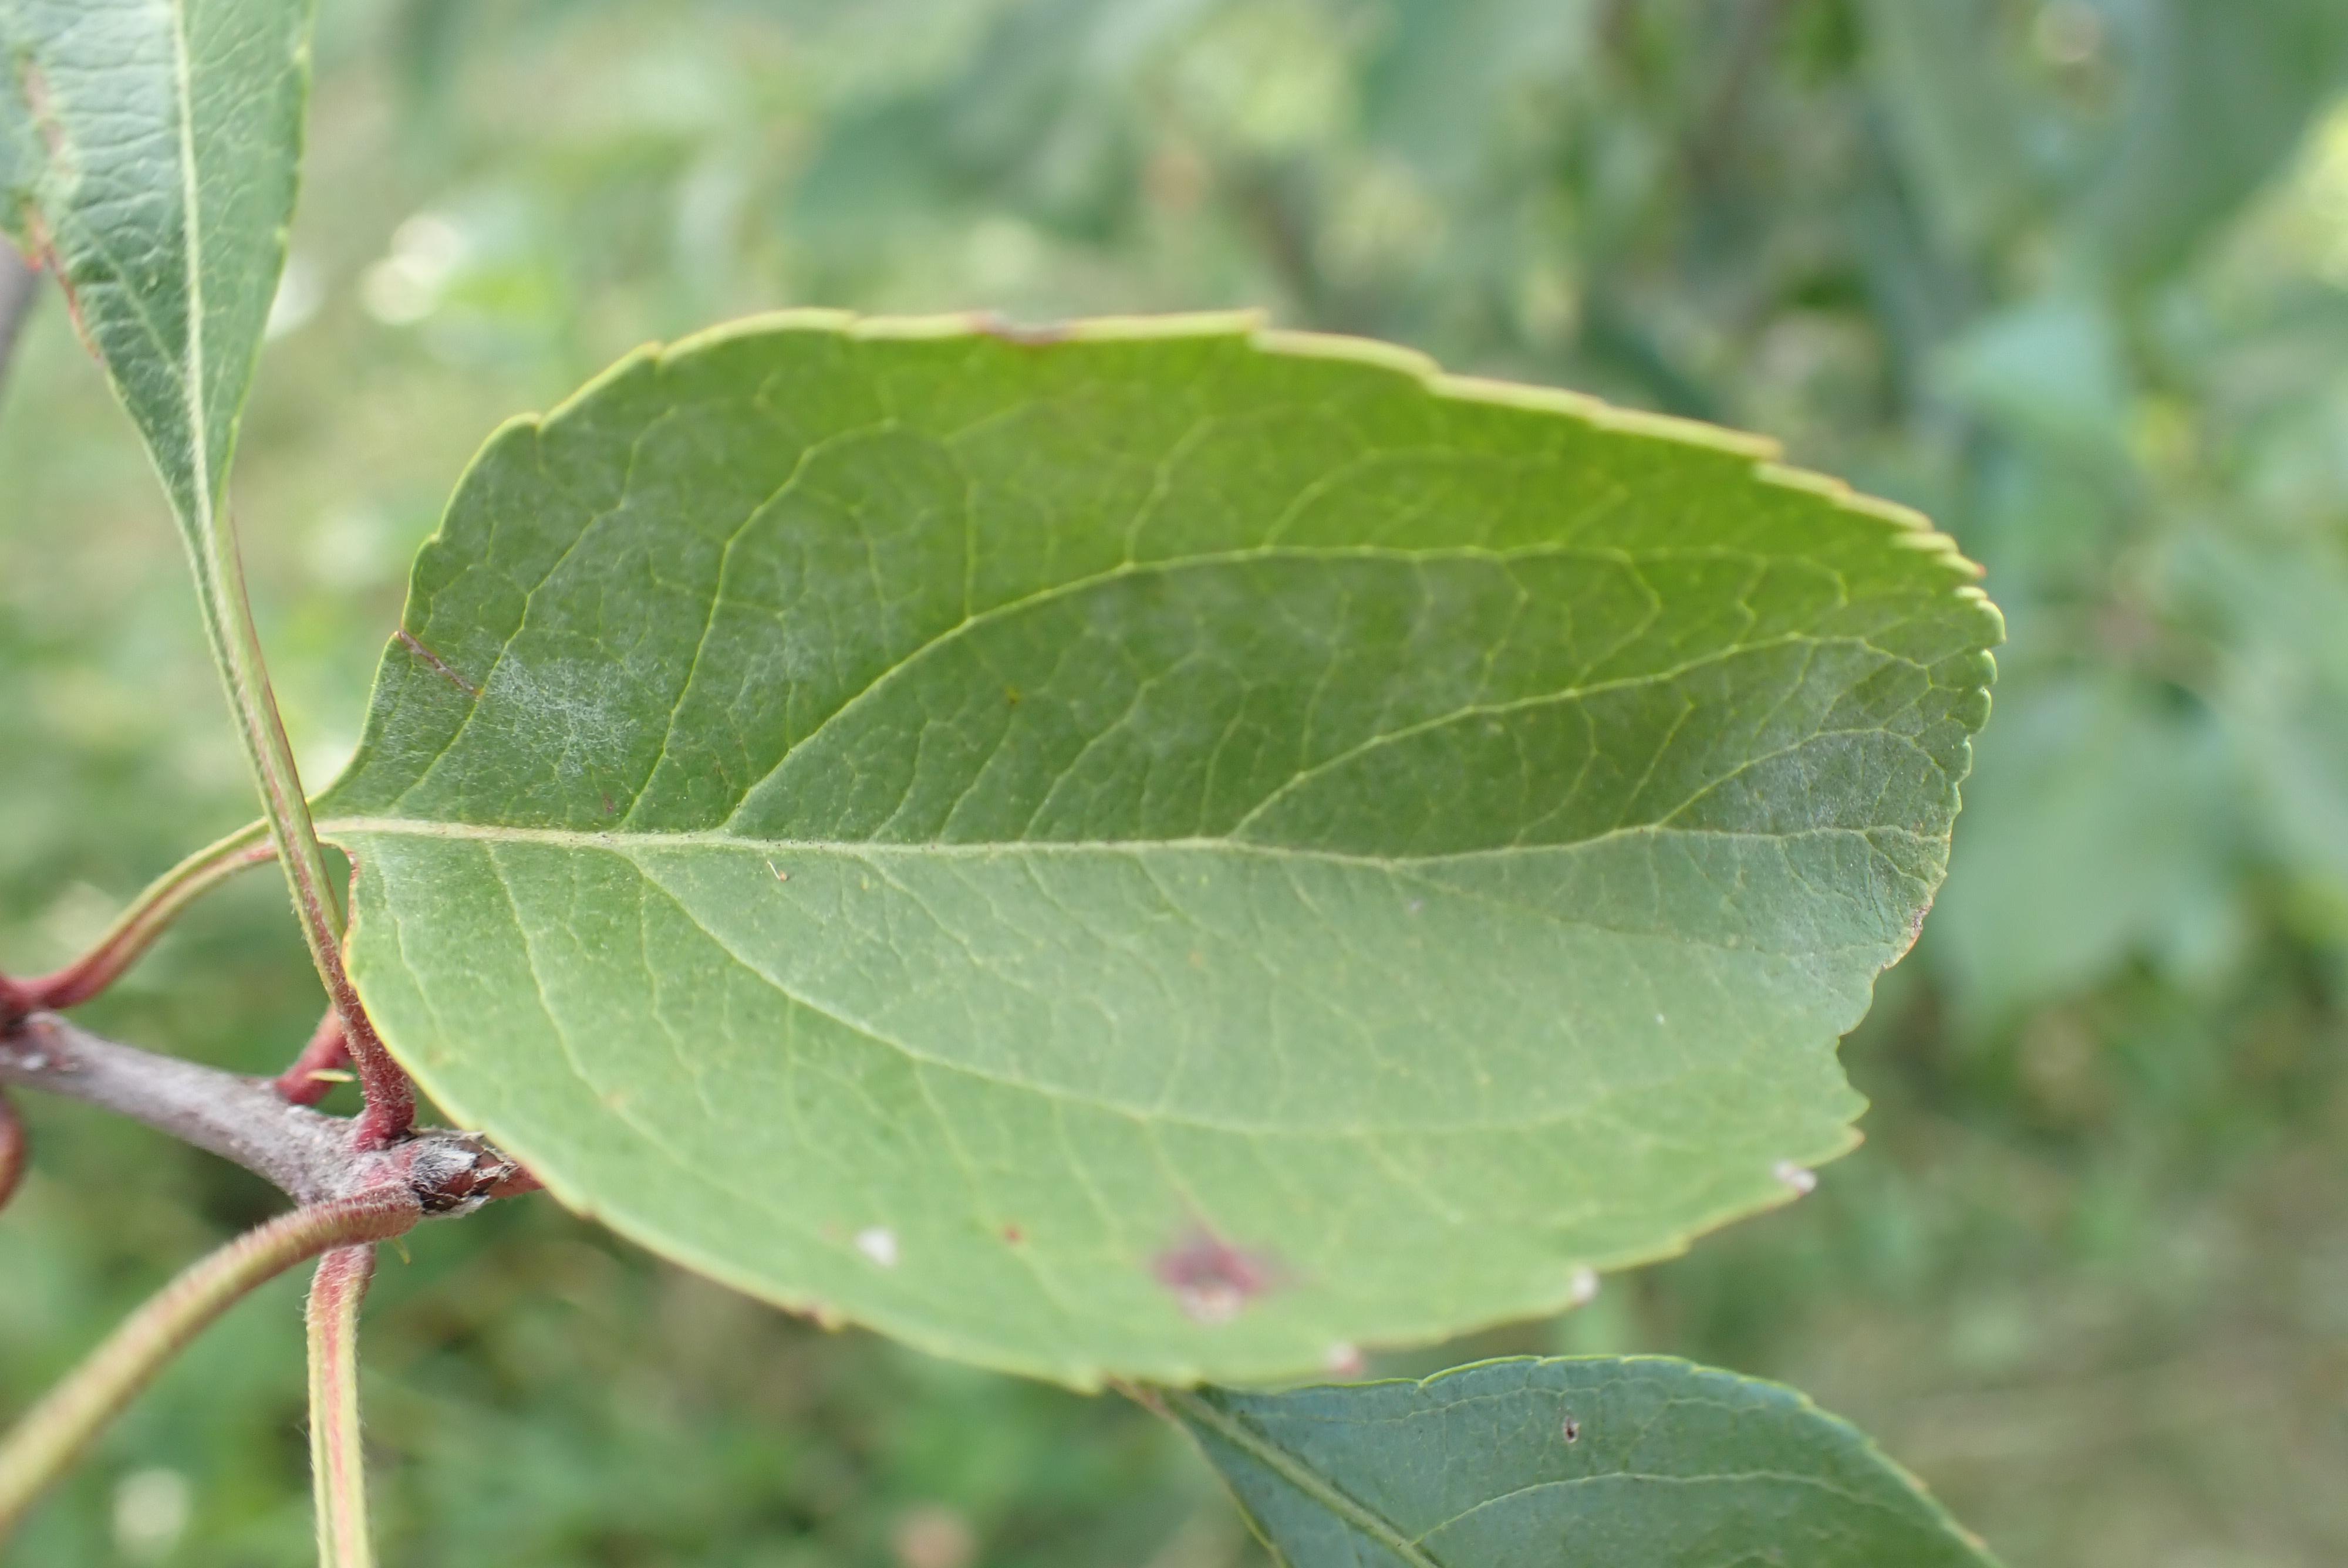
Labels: powdery_mildew, complex